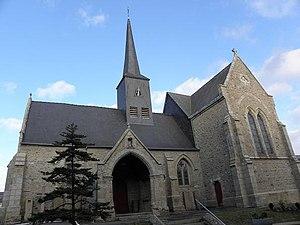
Église Saint-Martin de Lécousse (35).
Lécousse est une commune française située dans le département d'Ille-et-Vilaine en Région Bretagne, peuplée de 3 233 habitants.